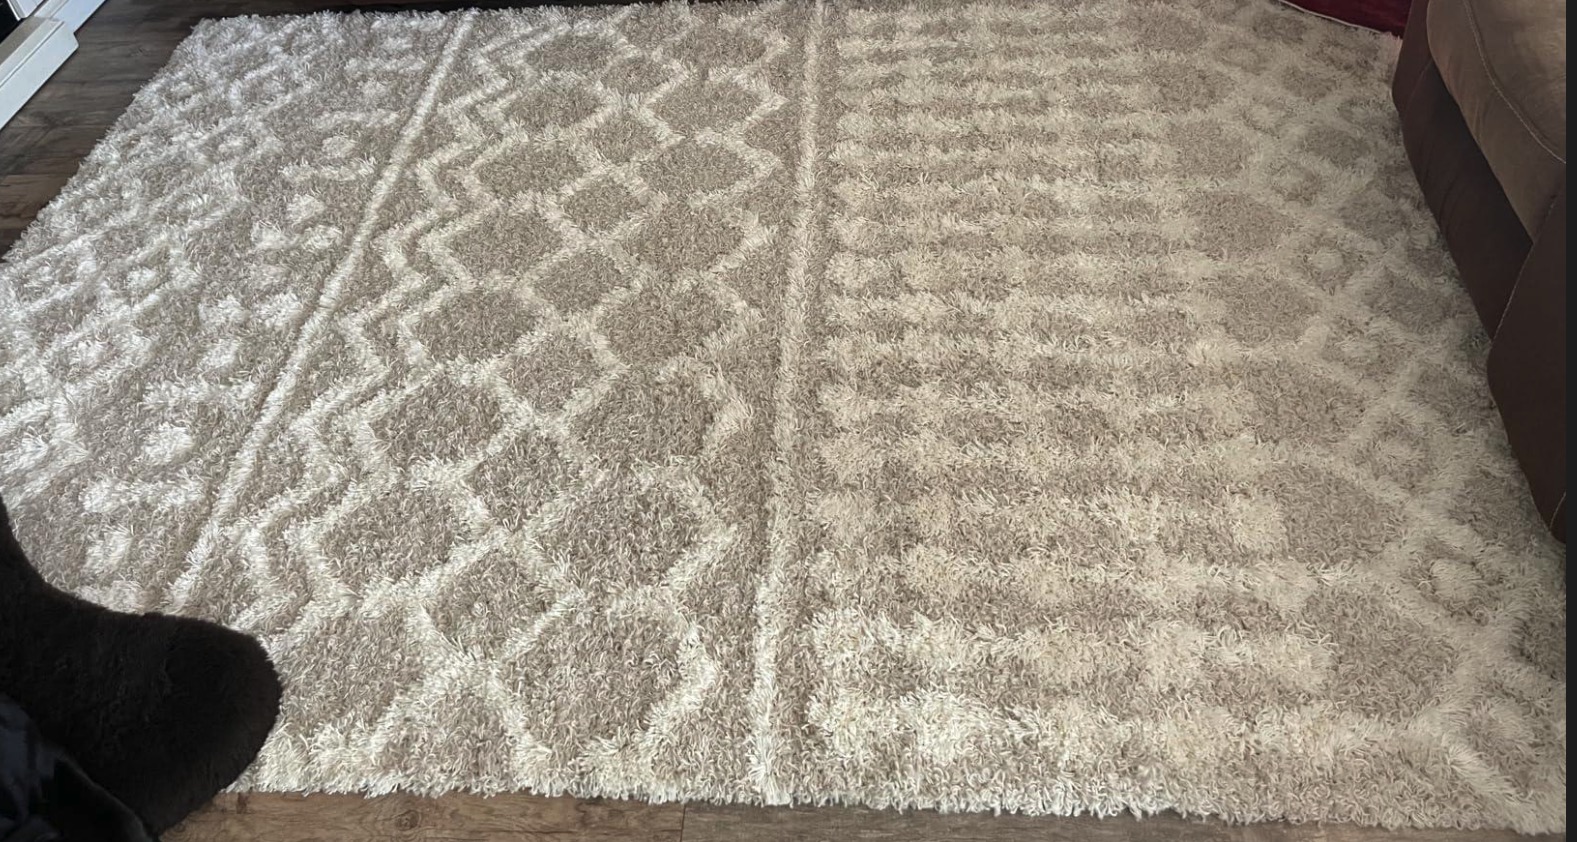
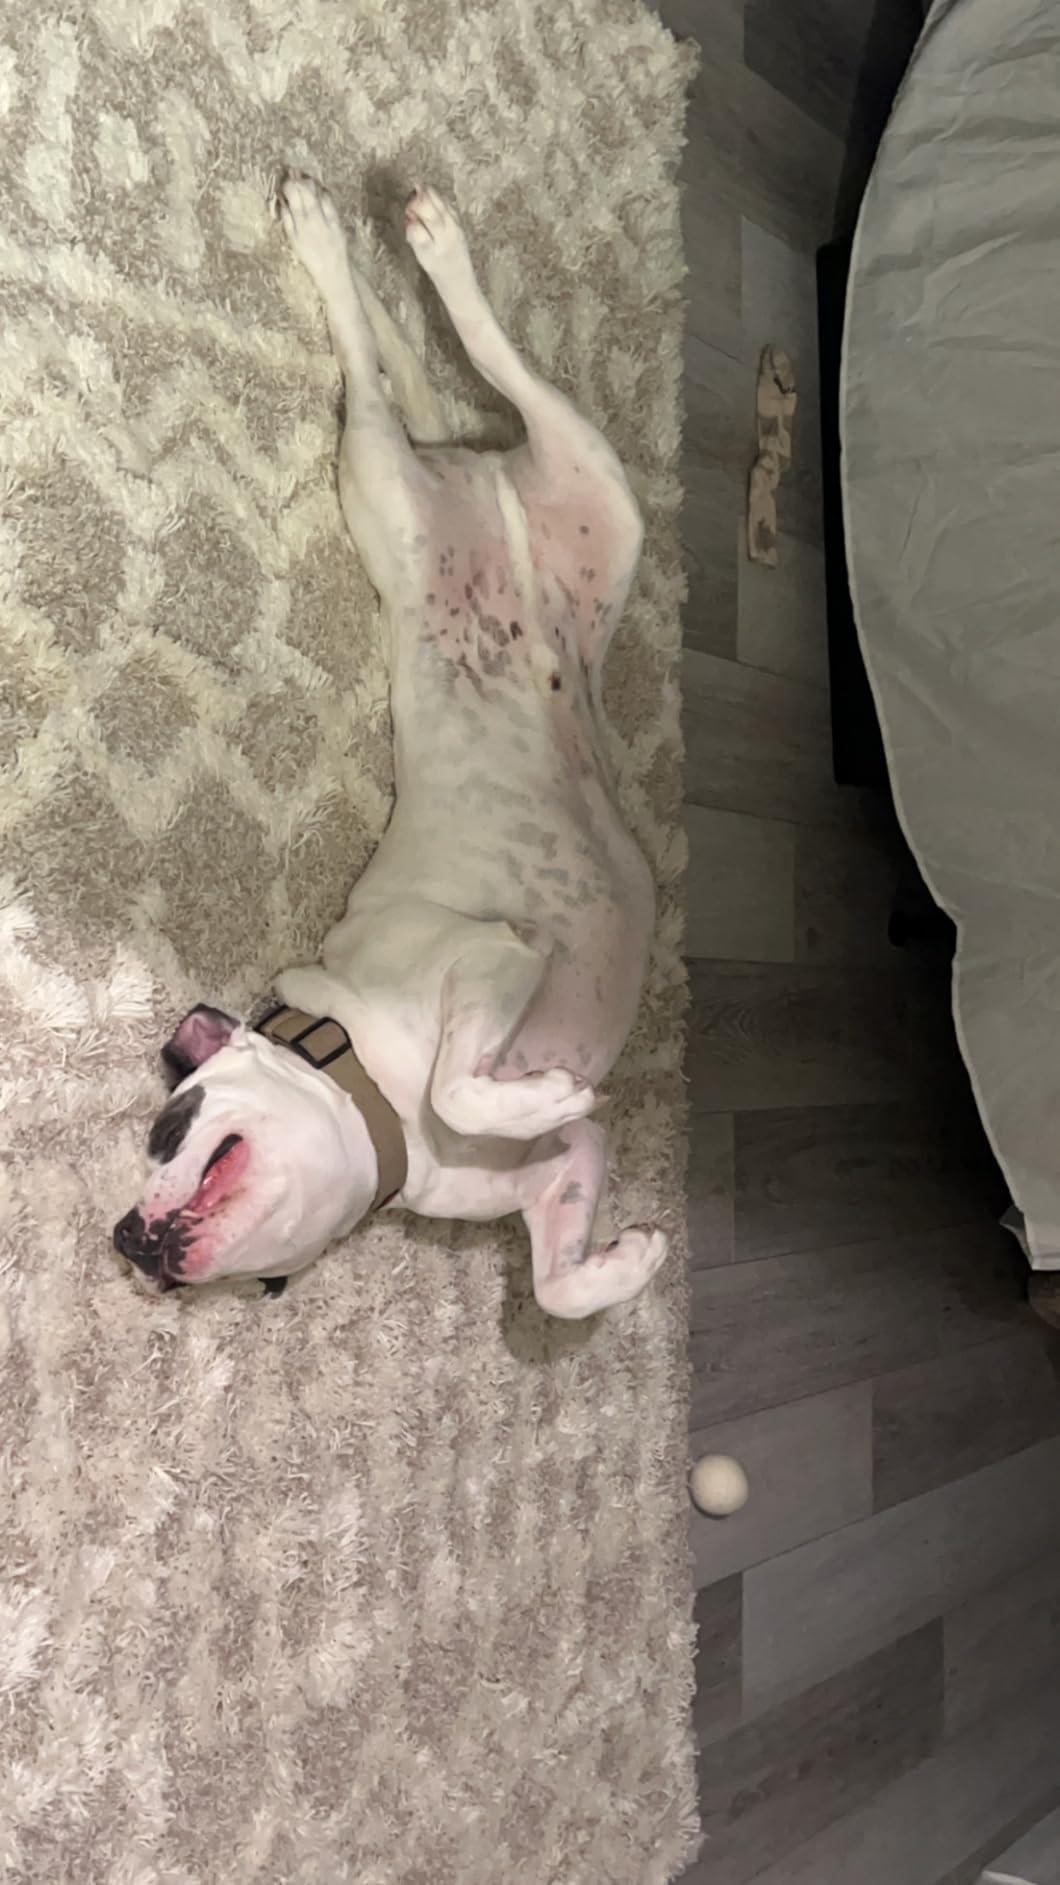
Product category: misc
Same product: yes